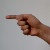
The image shows a hand gesture representing the letter 'G' in Indian Sign Language.